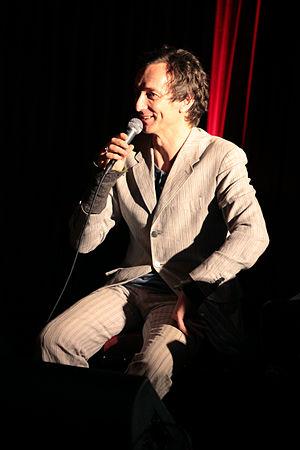
Hauschka, nom de scène de Volker Bertelmann, né à Kreuztal en 1966, est un pianiste et compositeur allemand réputé pour ses compositions pour piano préparé.